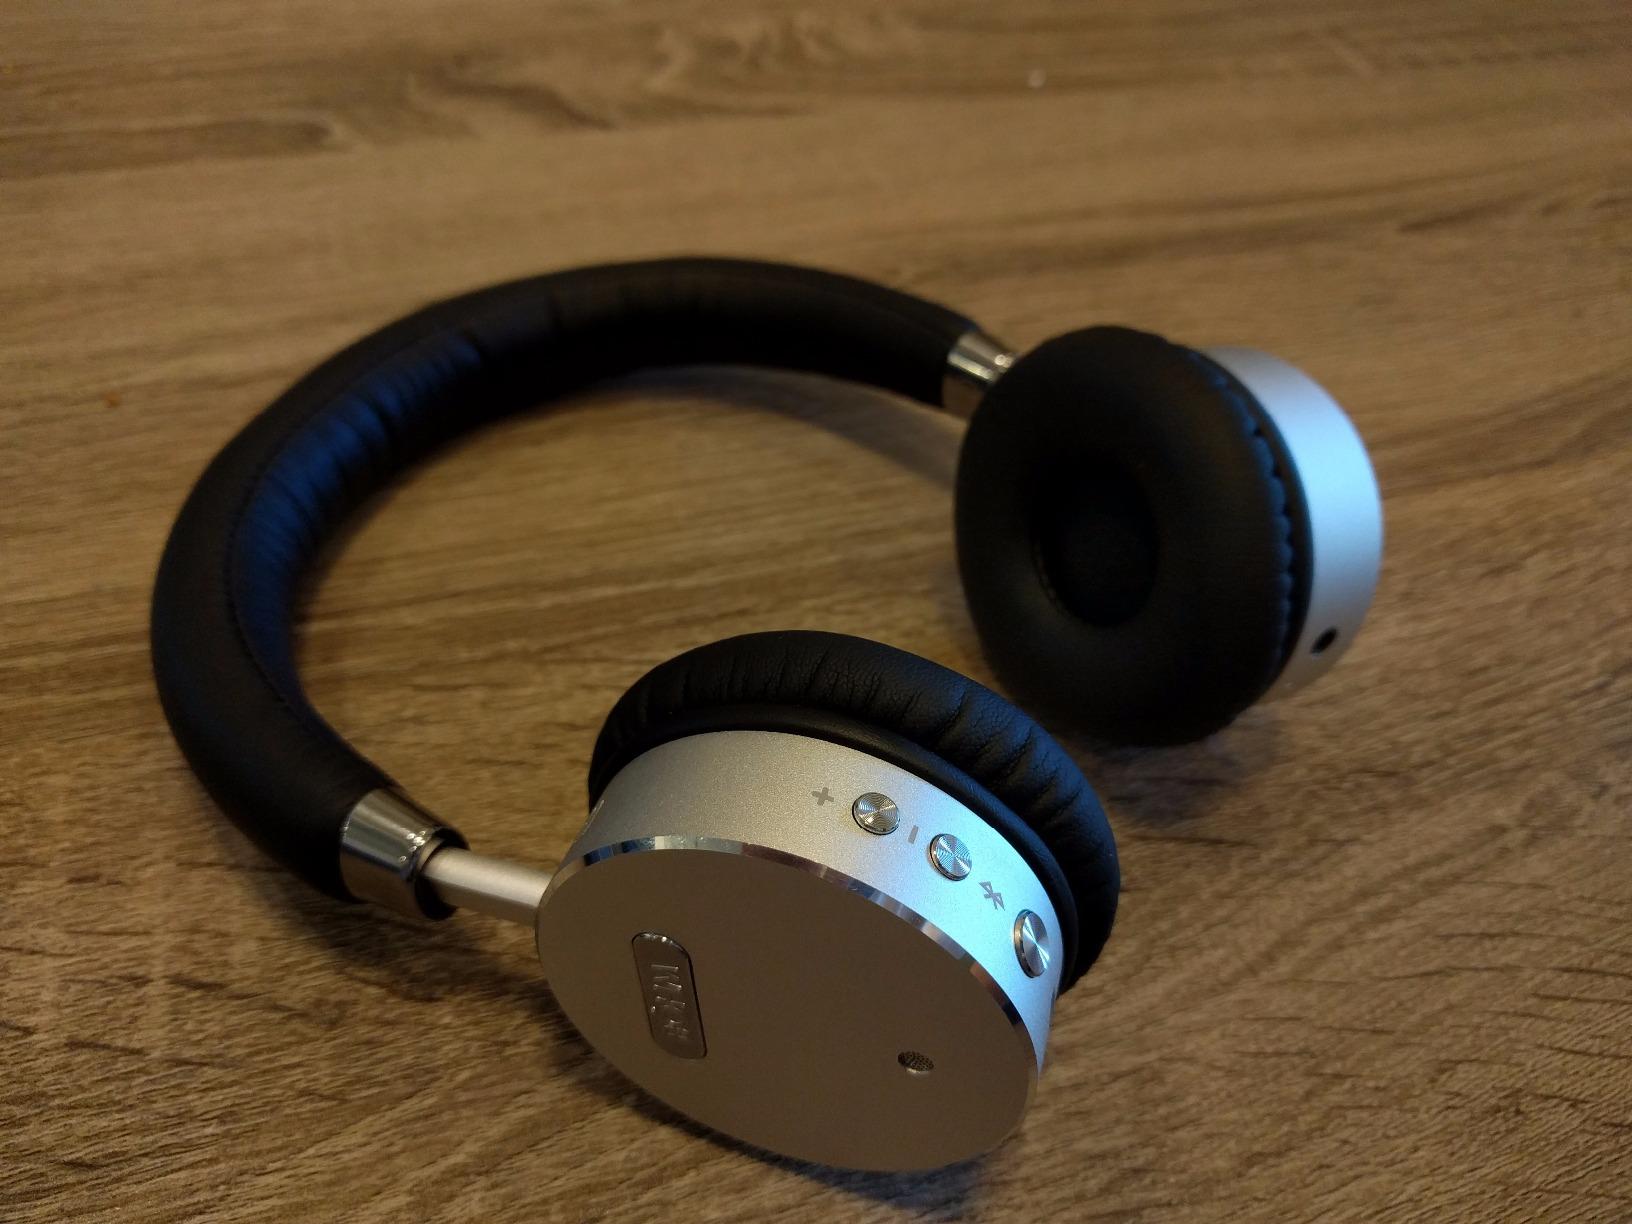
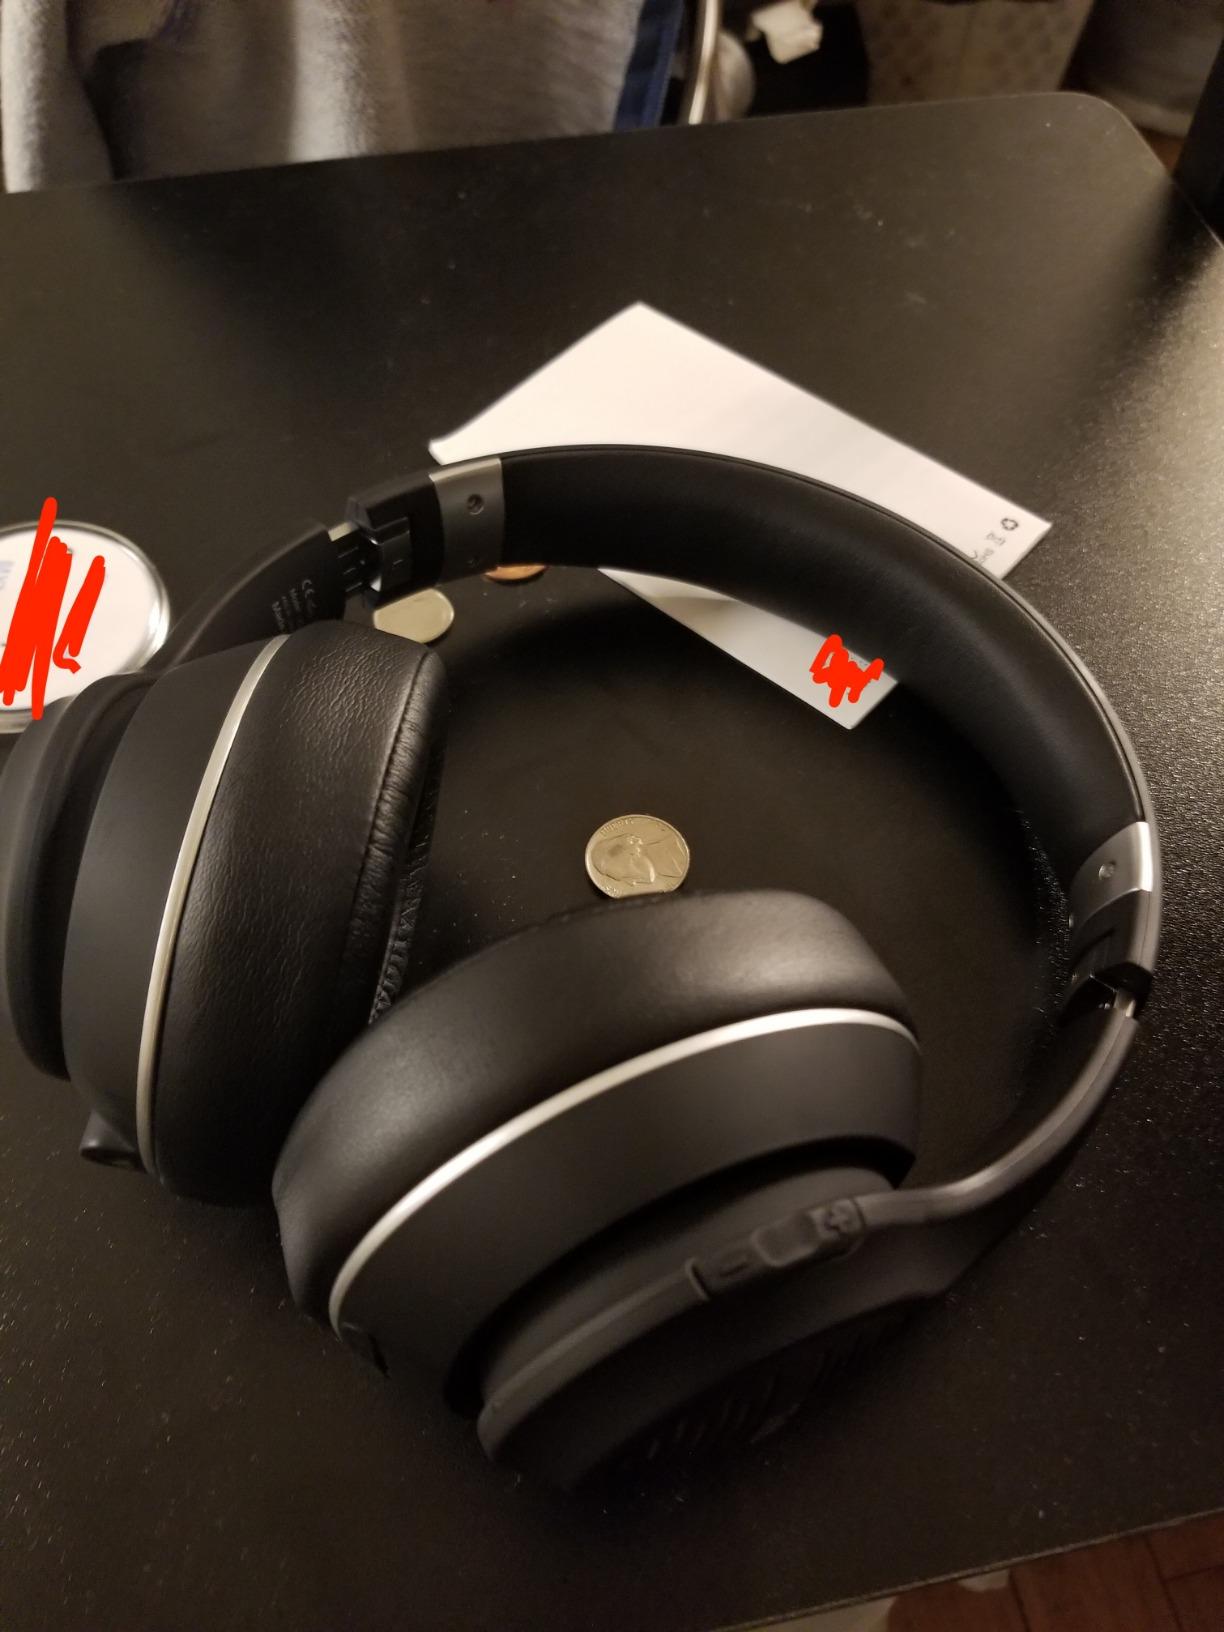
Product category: headphones
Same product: no